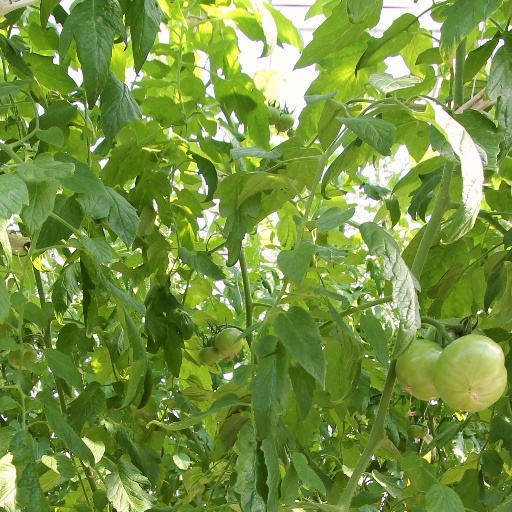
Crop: tomato